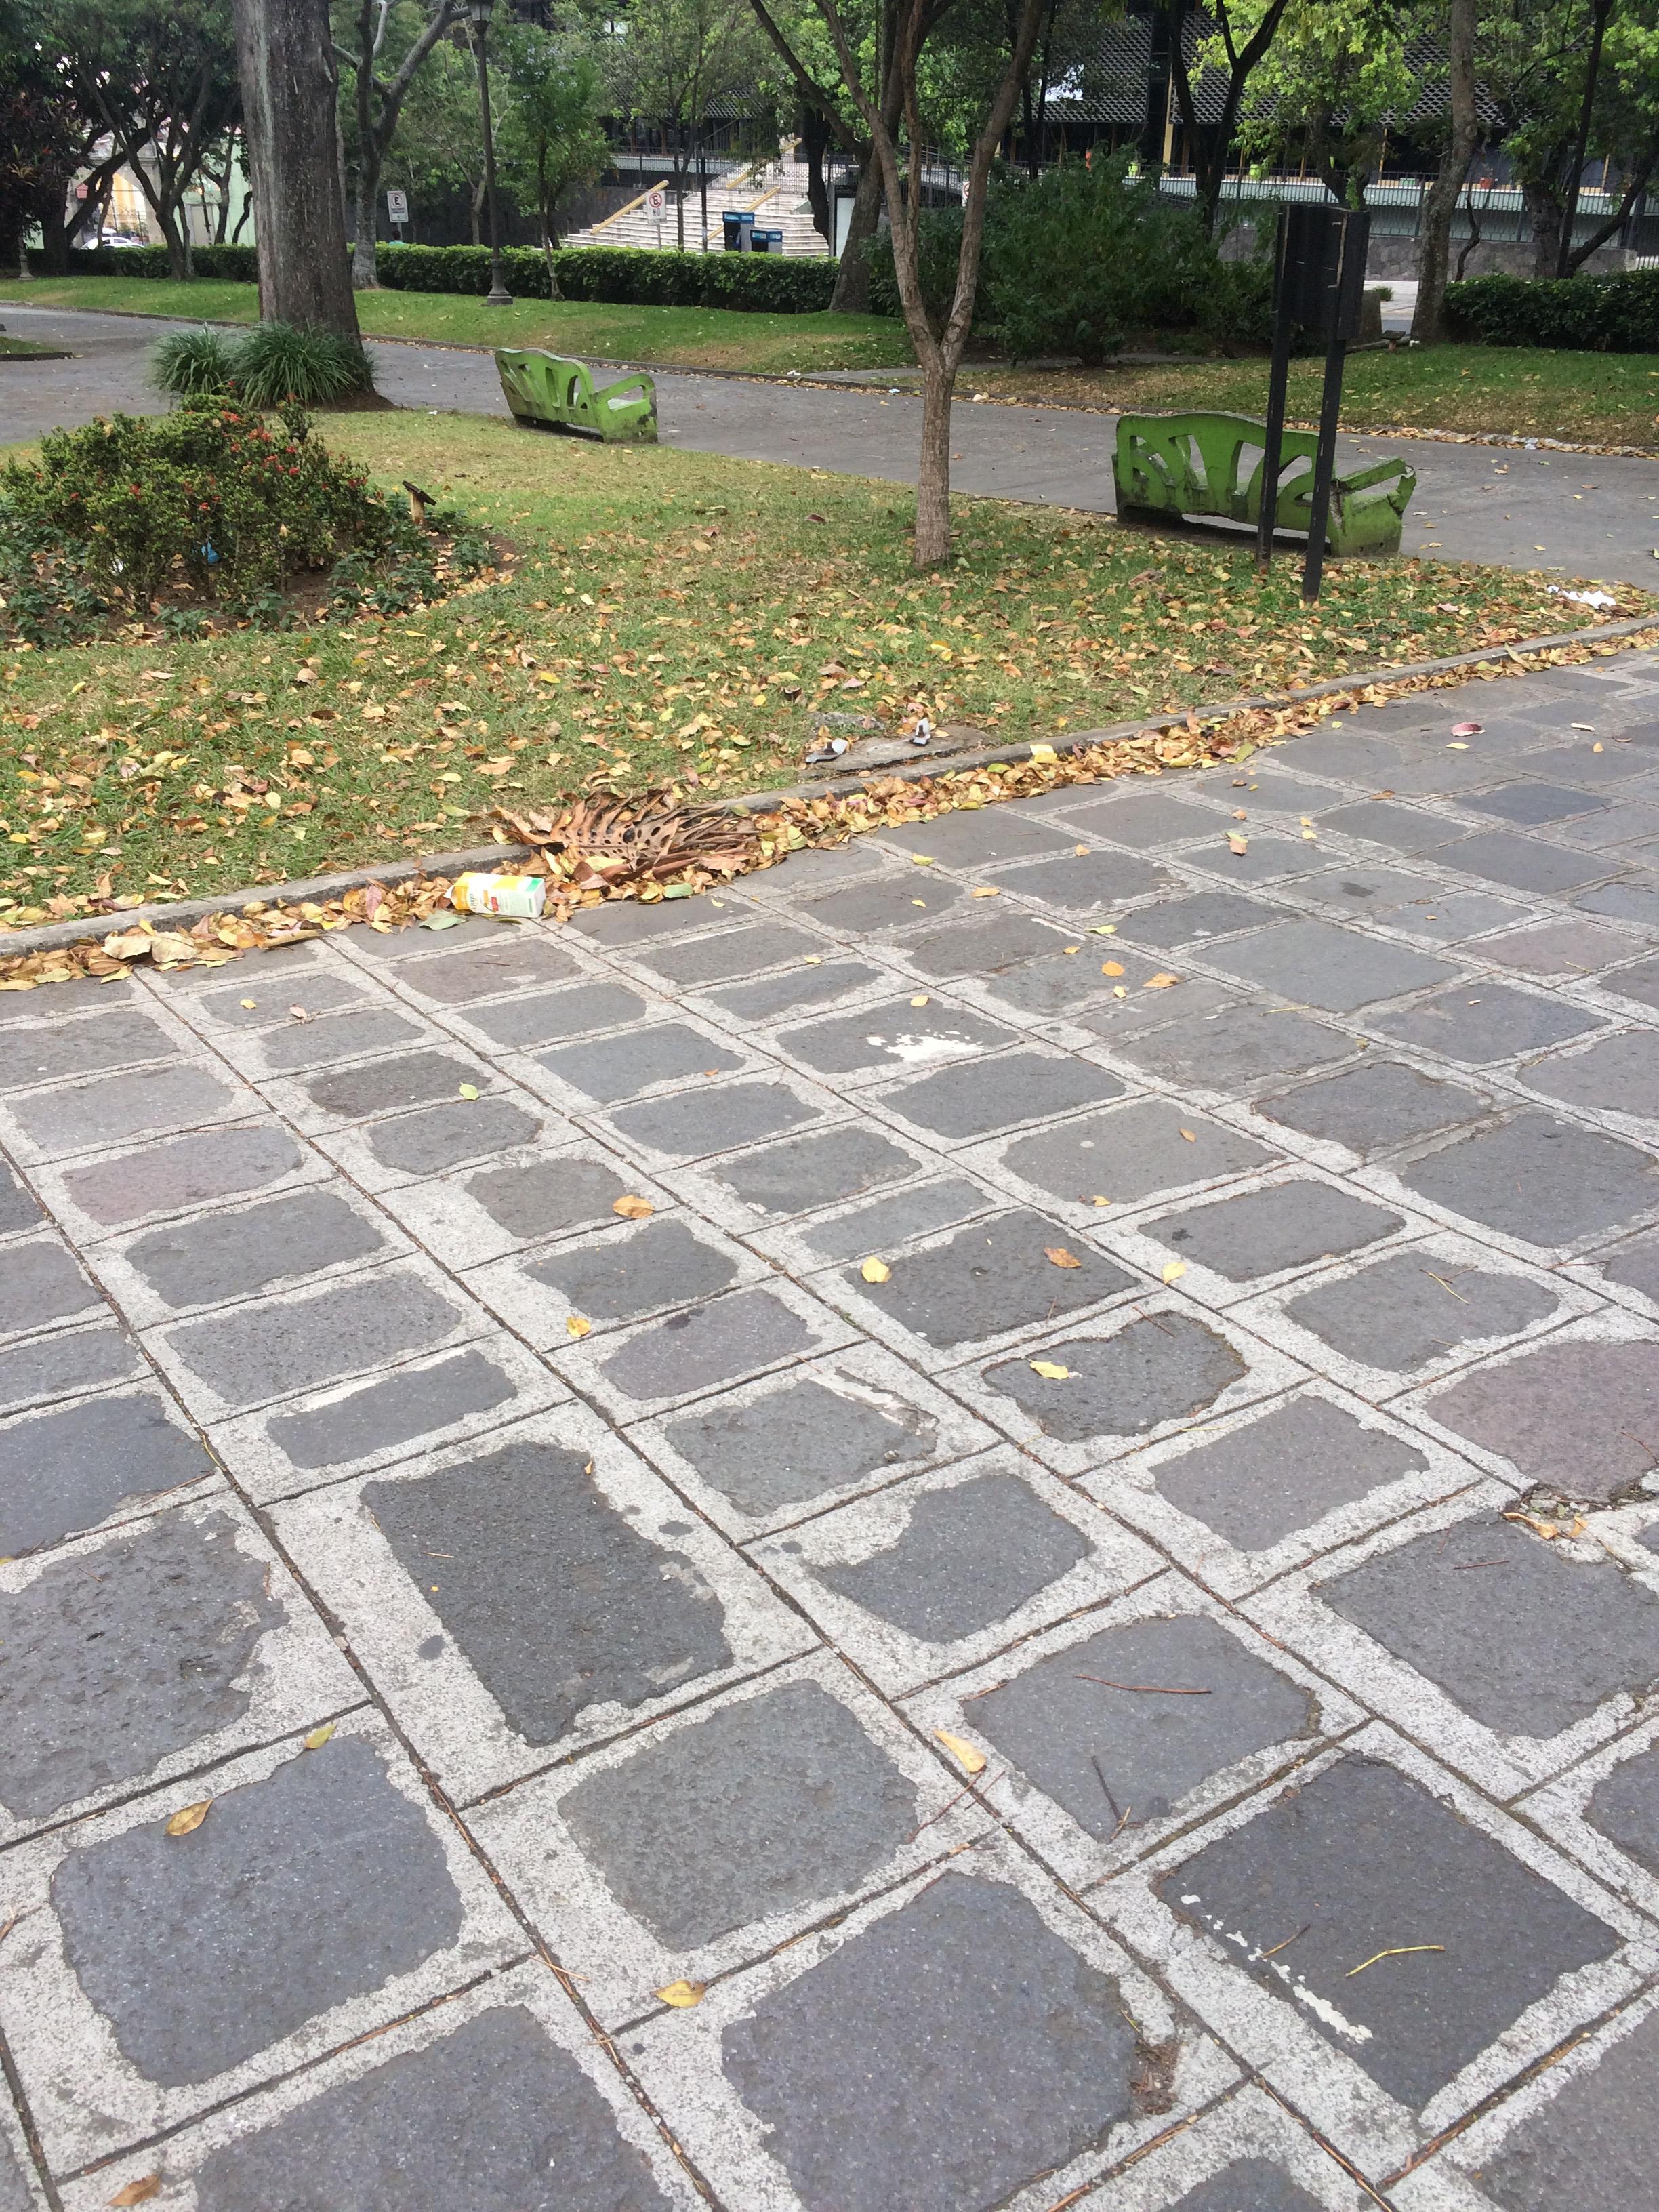
Object: Drink carton (Carton)

Object: Unlabeled litter (Unlabeled litter)